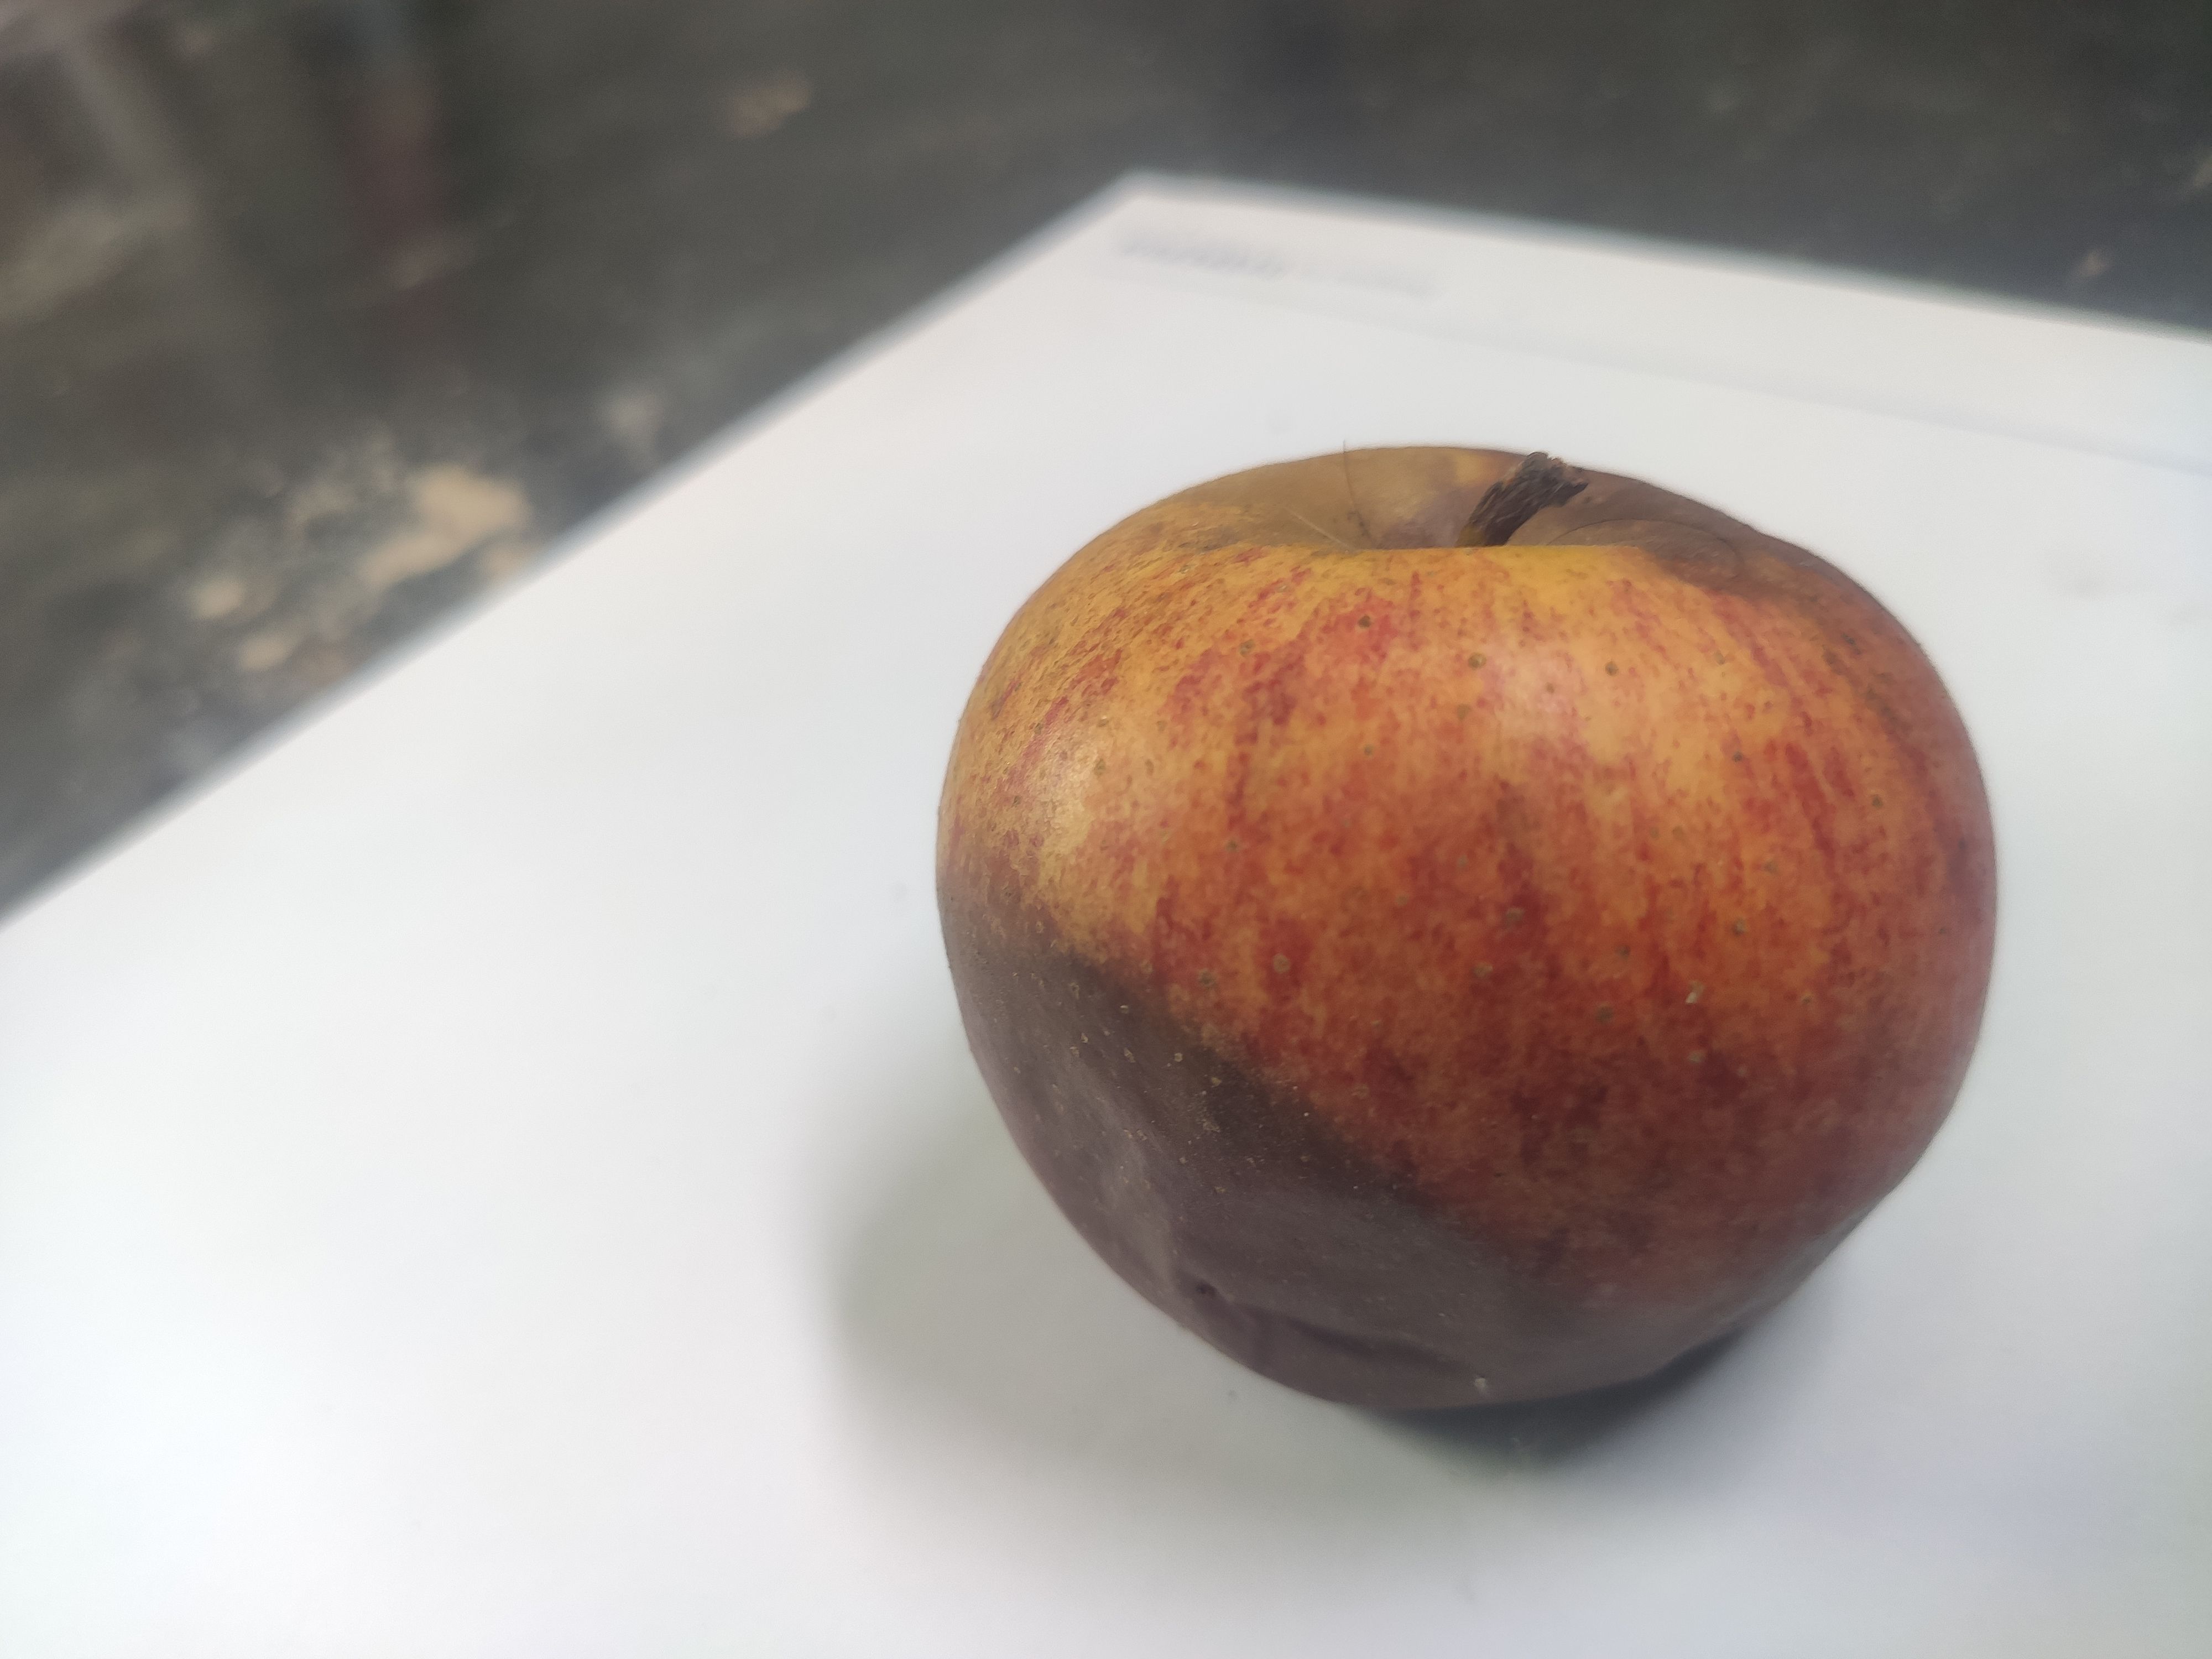
Fruit: apple
Grade: 3rd-grade